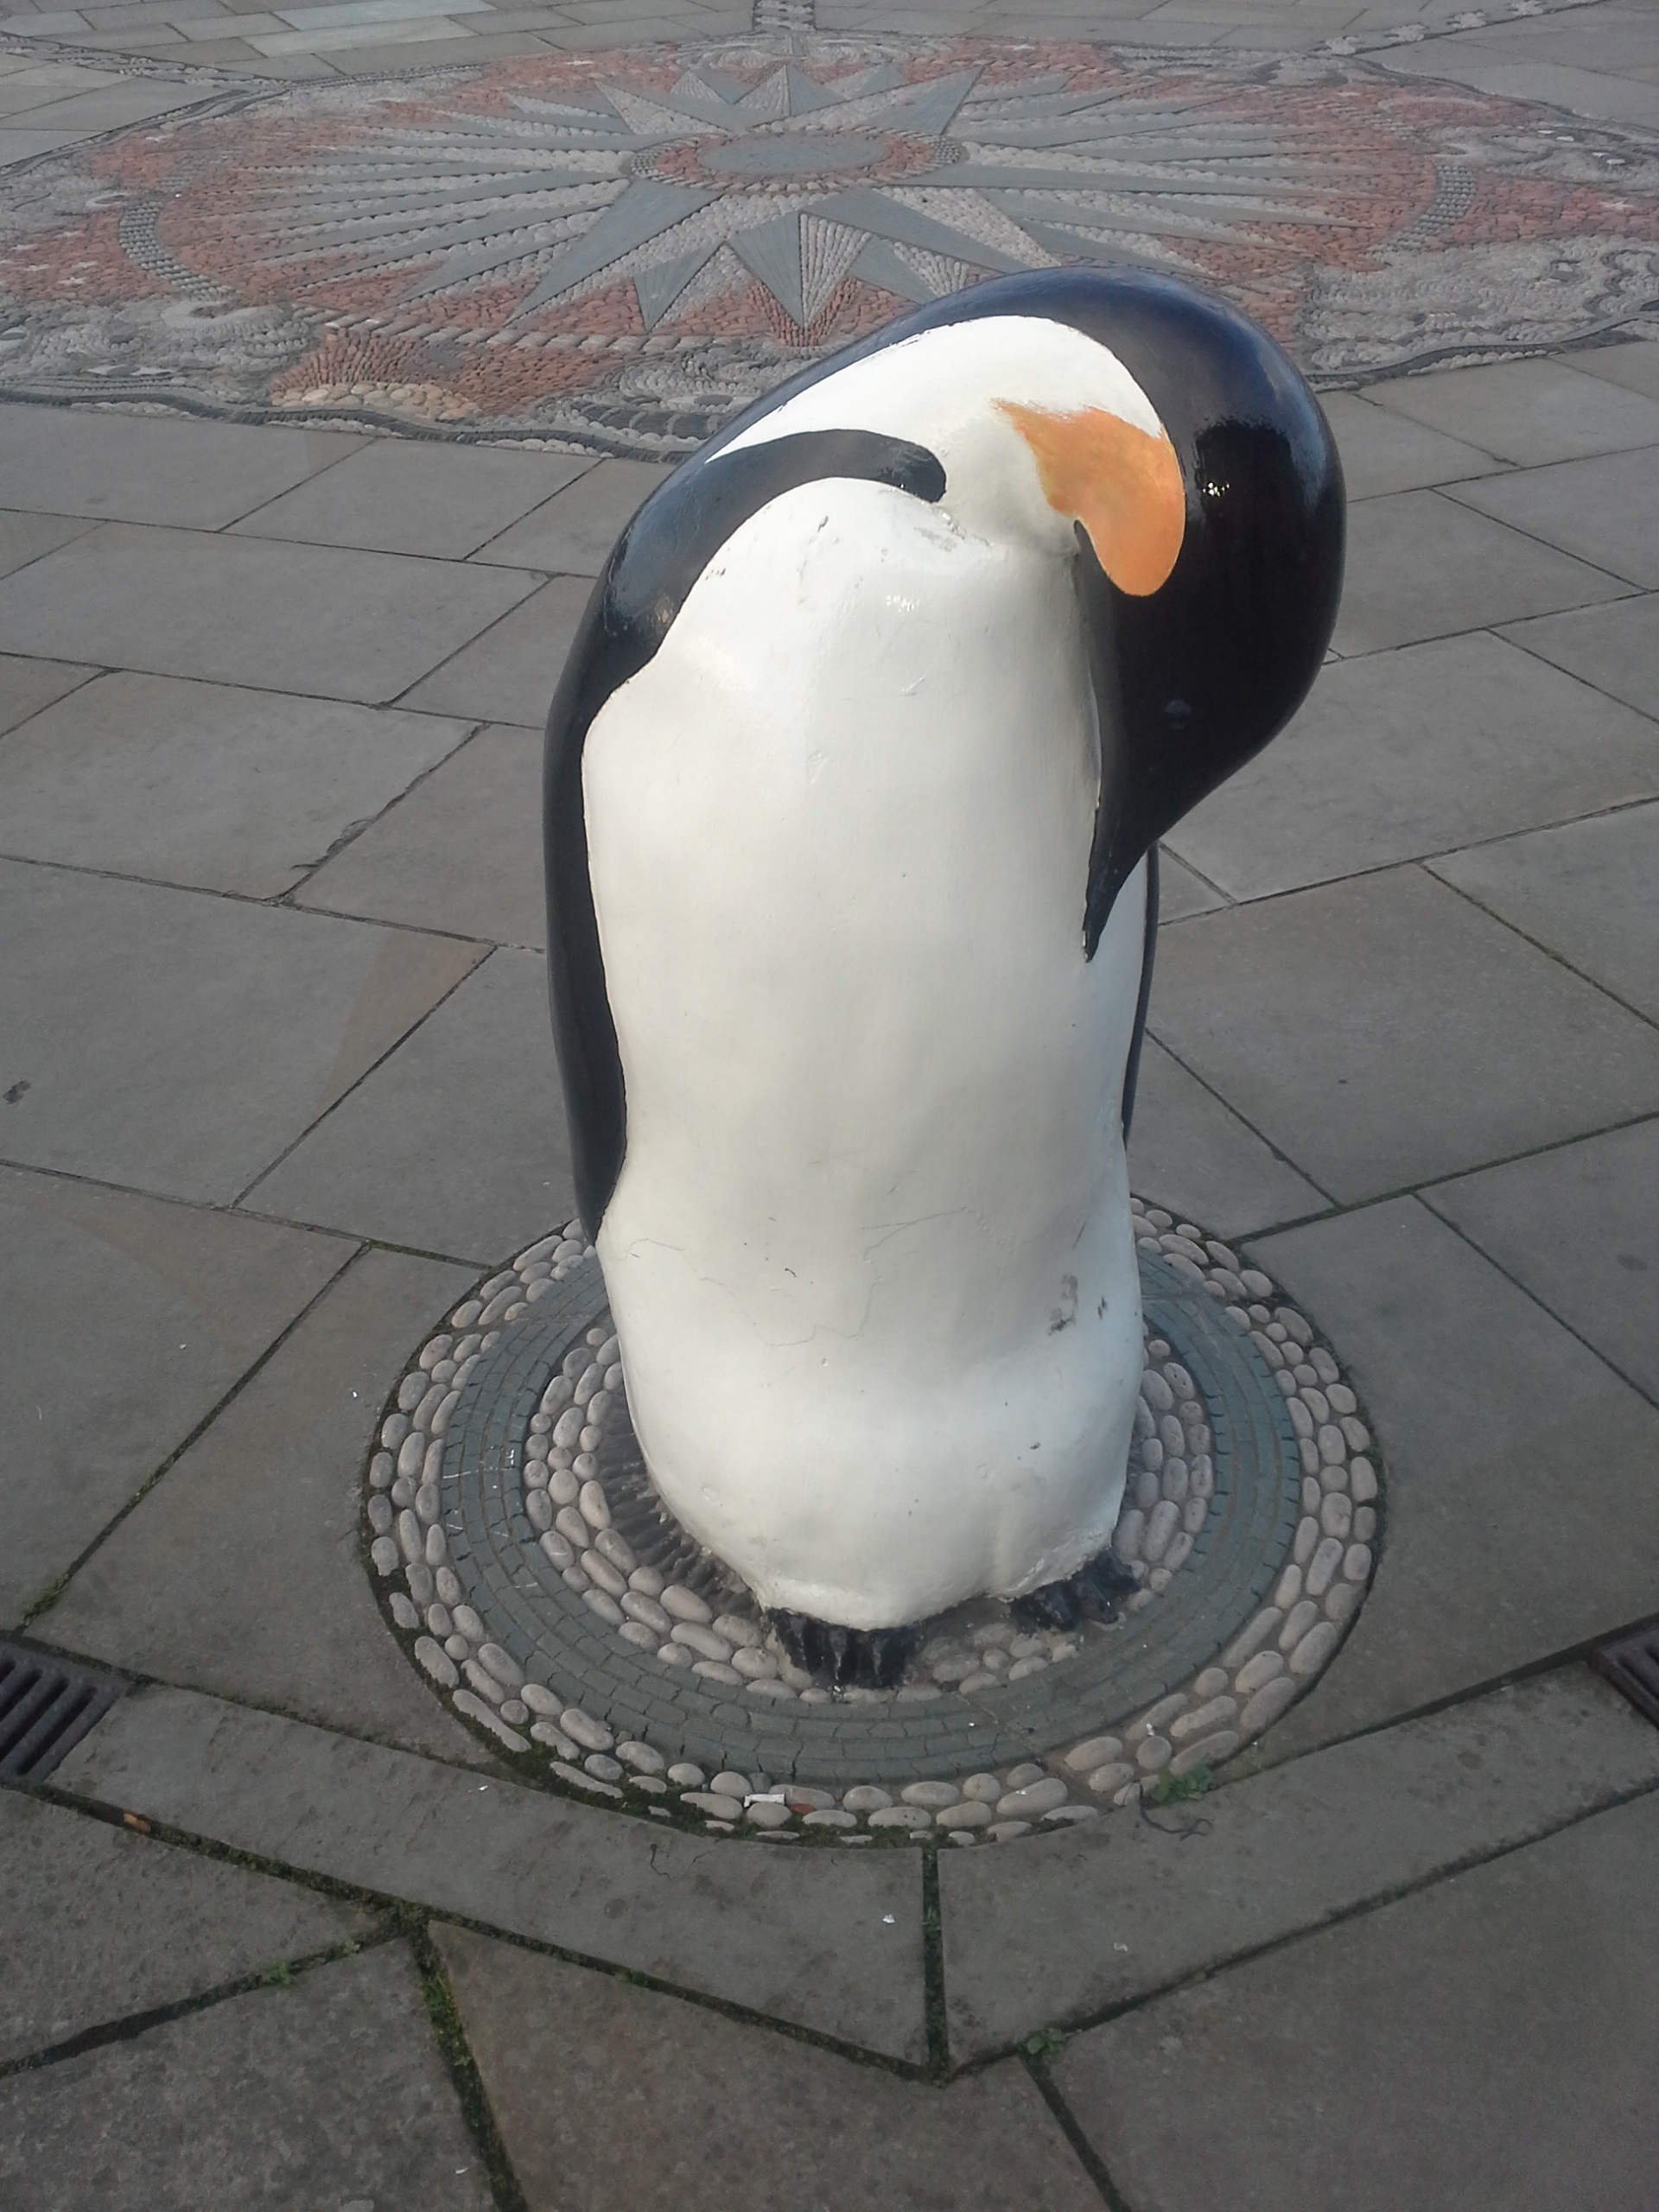
cold, bird, wing, white, penguin, vertebrate, flightless bird, dundee